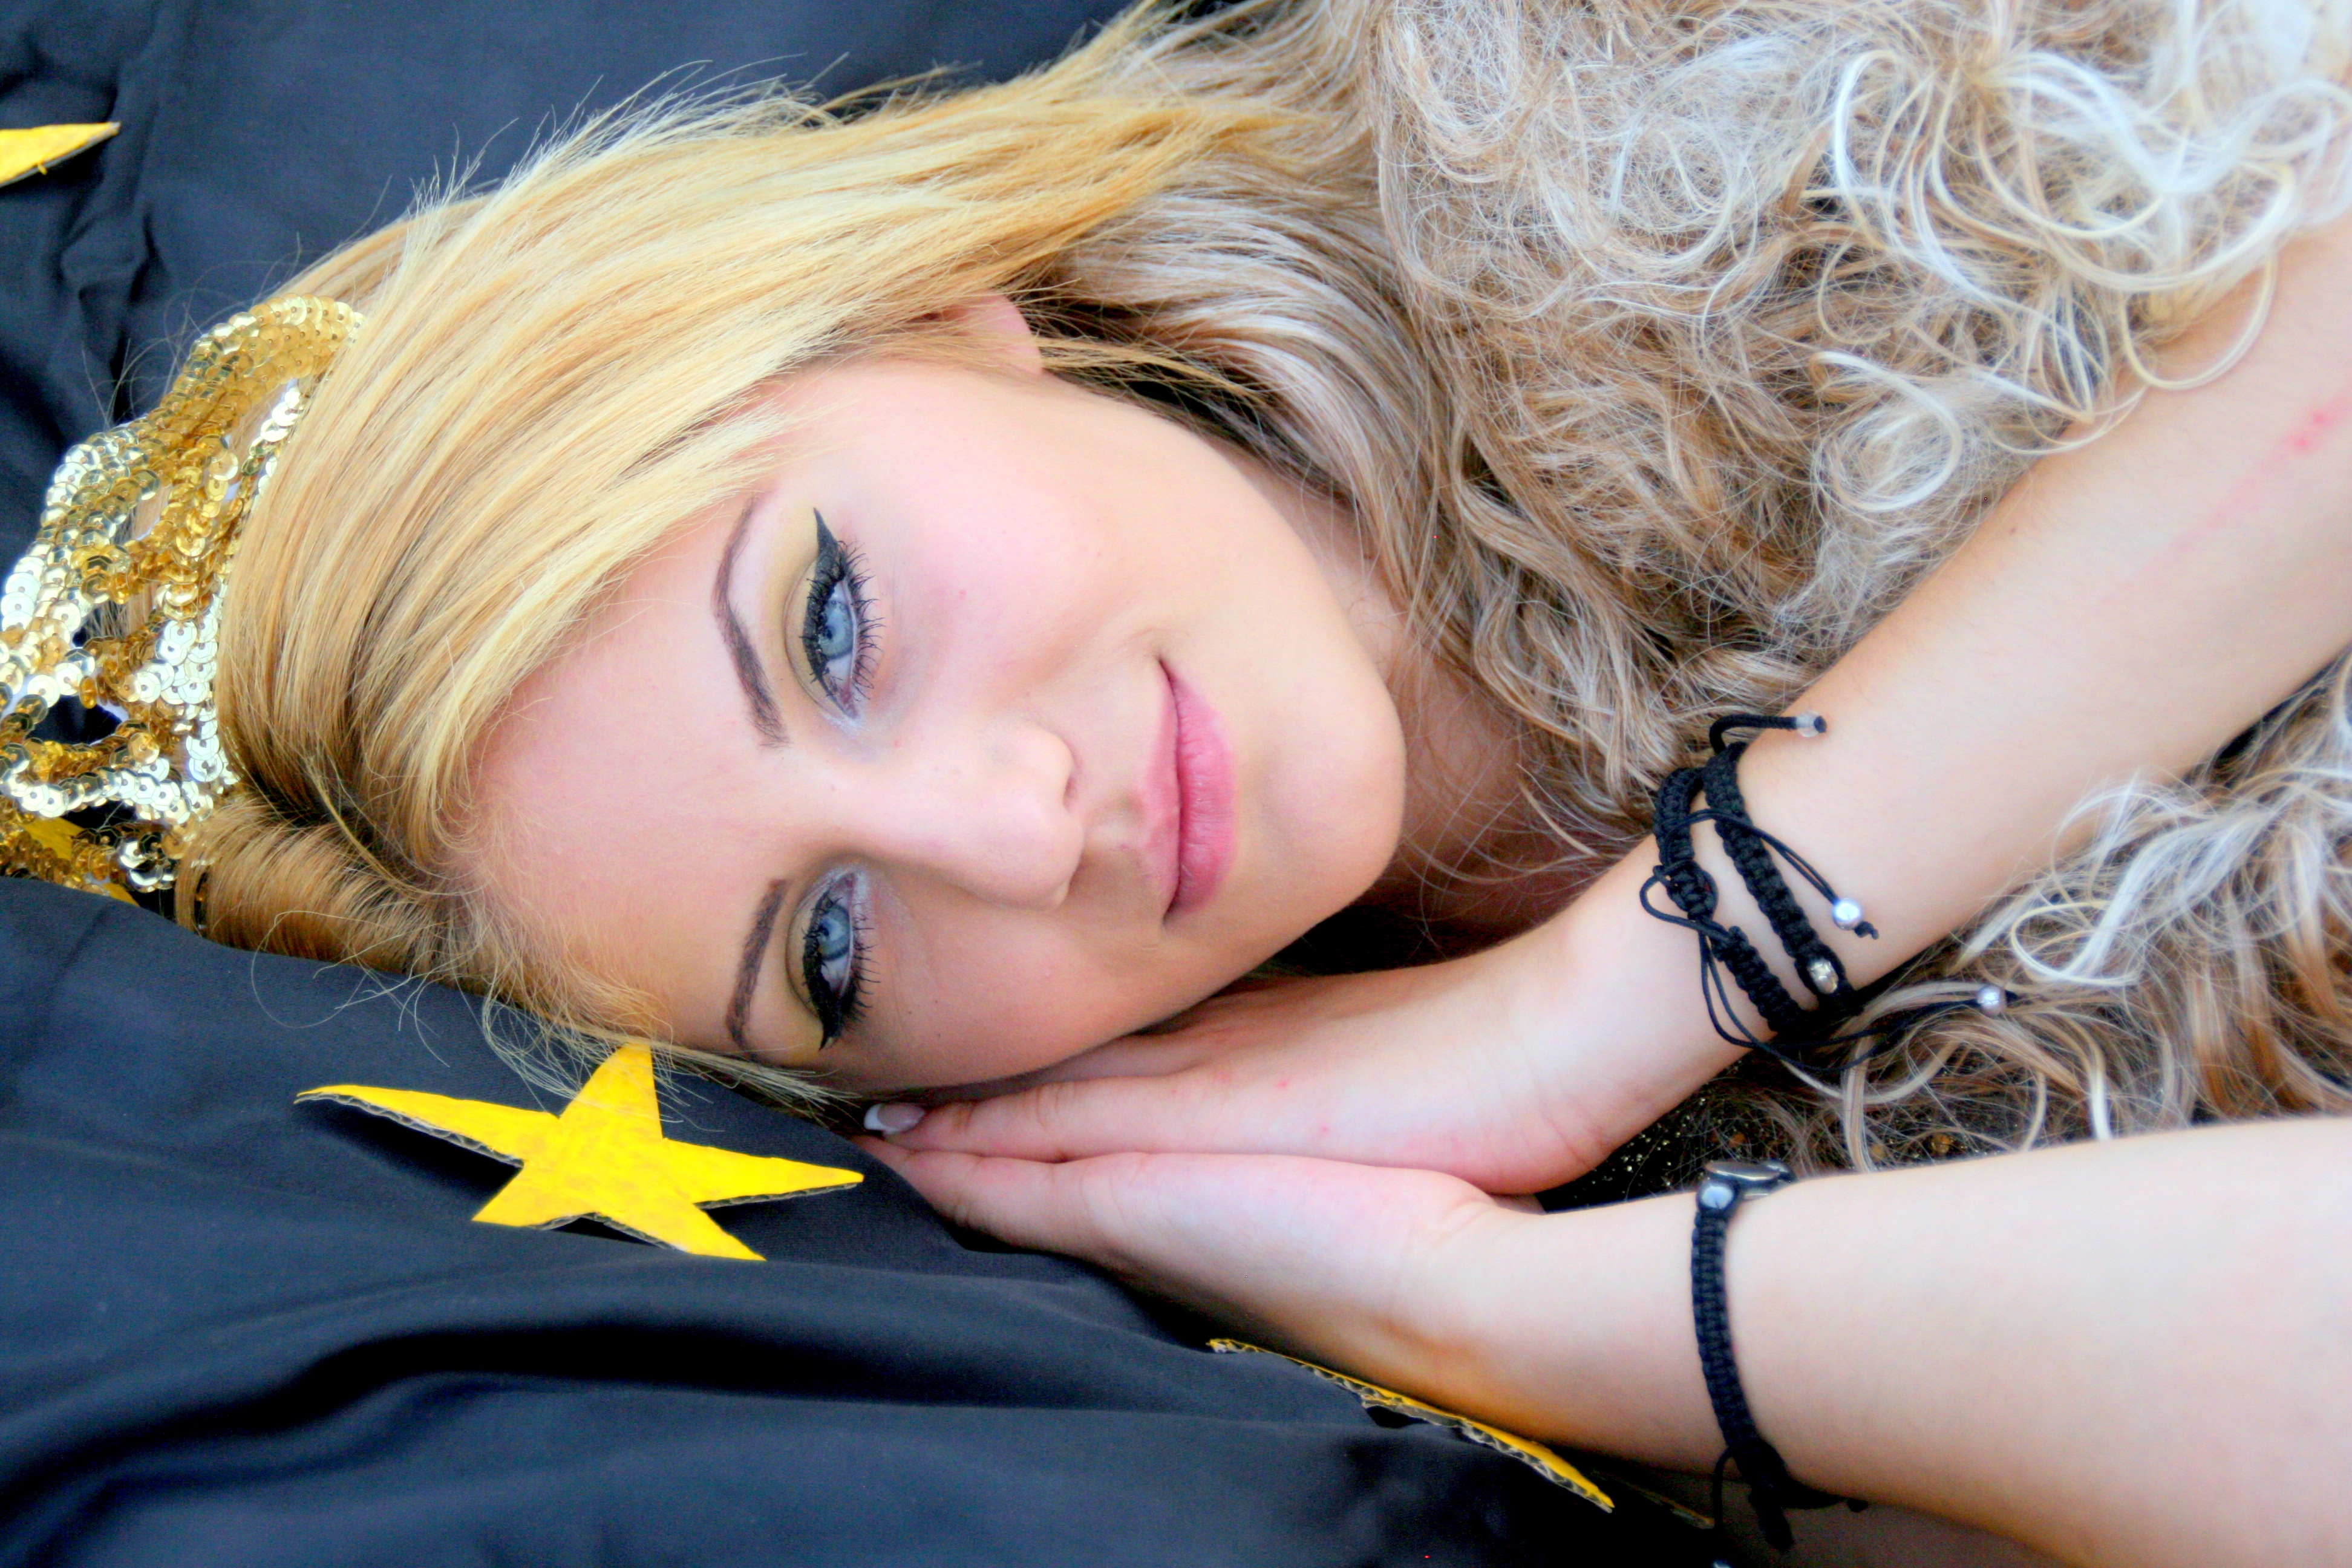
girl, hair, portrait, model, blue, clothing, lady, blonde, hairstyle, long hair, cosplay, eye, beauty, nice, blond, costume, blue eyes, photo shoot, brown hair, portrait photography